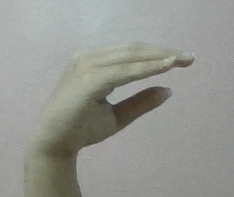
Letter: jeem